Saratovskiy Ledokol

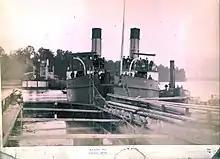
"Saratovskiy Ledokol" divided along the centerline for passing the Mariinsk Canal.

Saratovskiy Ledokol (Russian: "Саратовский ледокол"; literally: "Saratov icebreaker") was a Russian steam-powered twin-screw icebreaker built for the Ryazan-Ural Railway Company at Sir WG Armstrong Mitchell & Company in Newcastle upon Tyne, United Kingdom, in 1896. She was primarily used to escort a railway ferry across Volga during the winter months, but could also carry cargo and passengers on her own. In order to be able to pass the Mariinsk Canal System with wide locks, "Saratovskiy Ledokol" could be split into two halves along the centerline, each with its own oil-fired boilers, compound steam engine, and smoke stack.